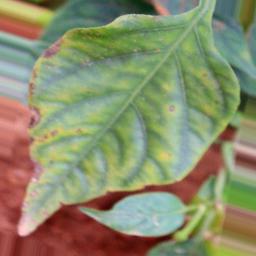
Label: nutritional